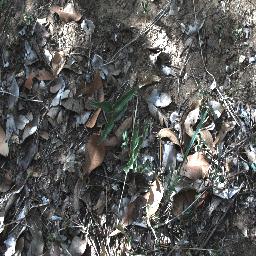
Label: negative